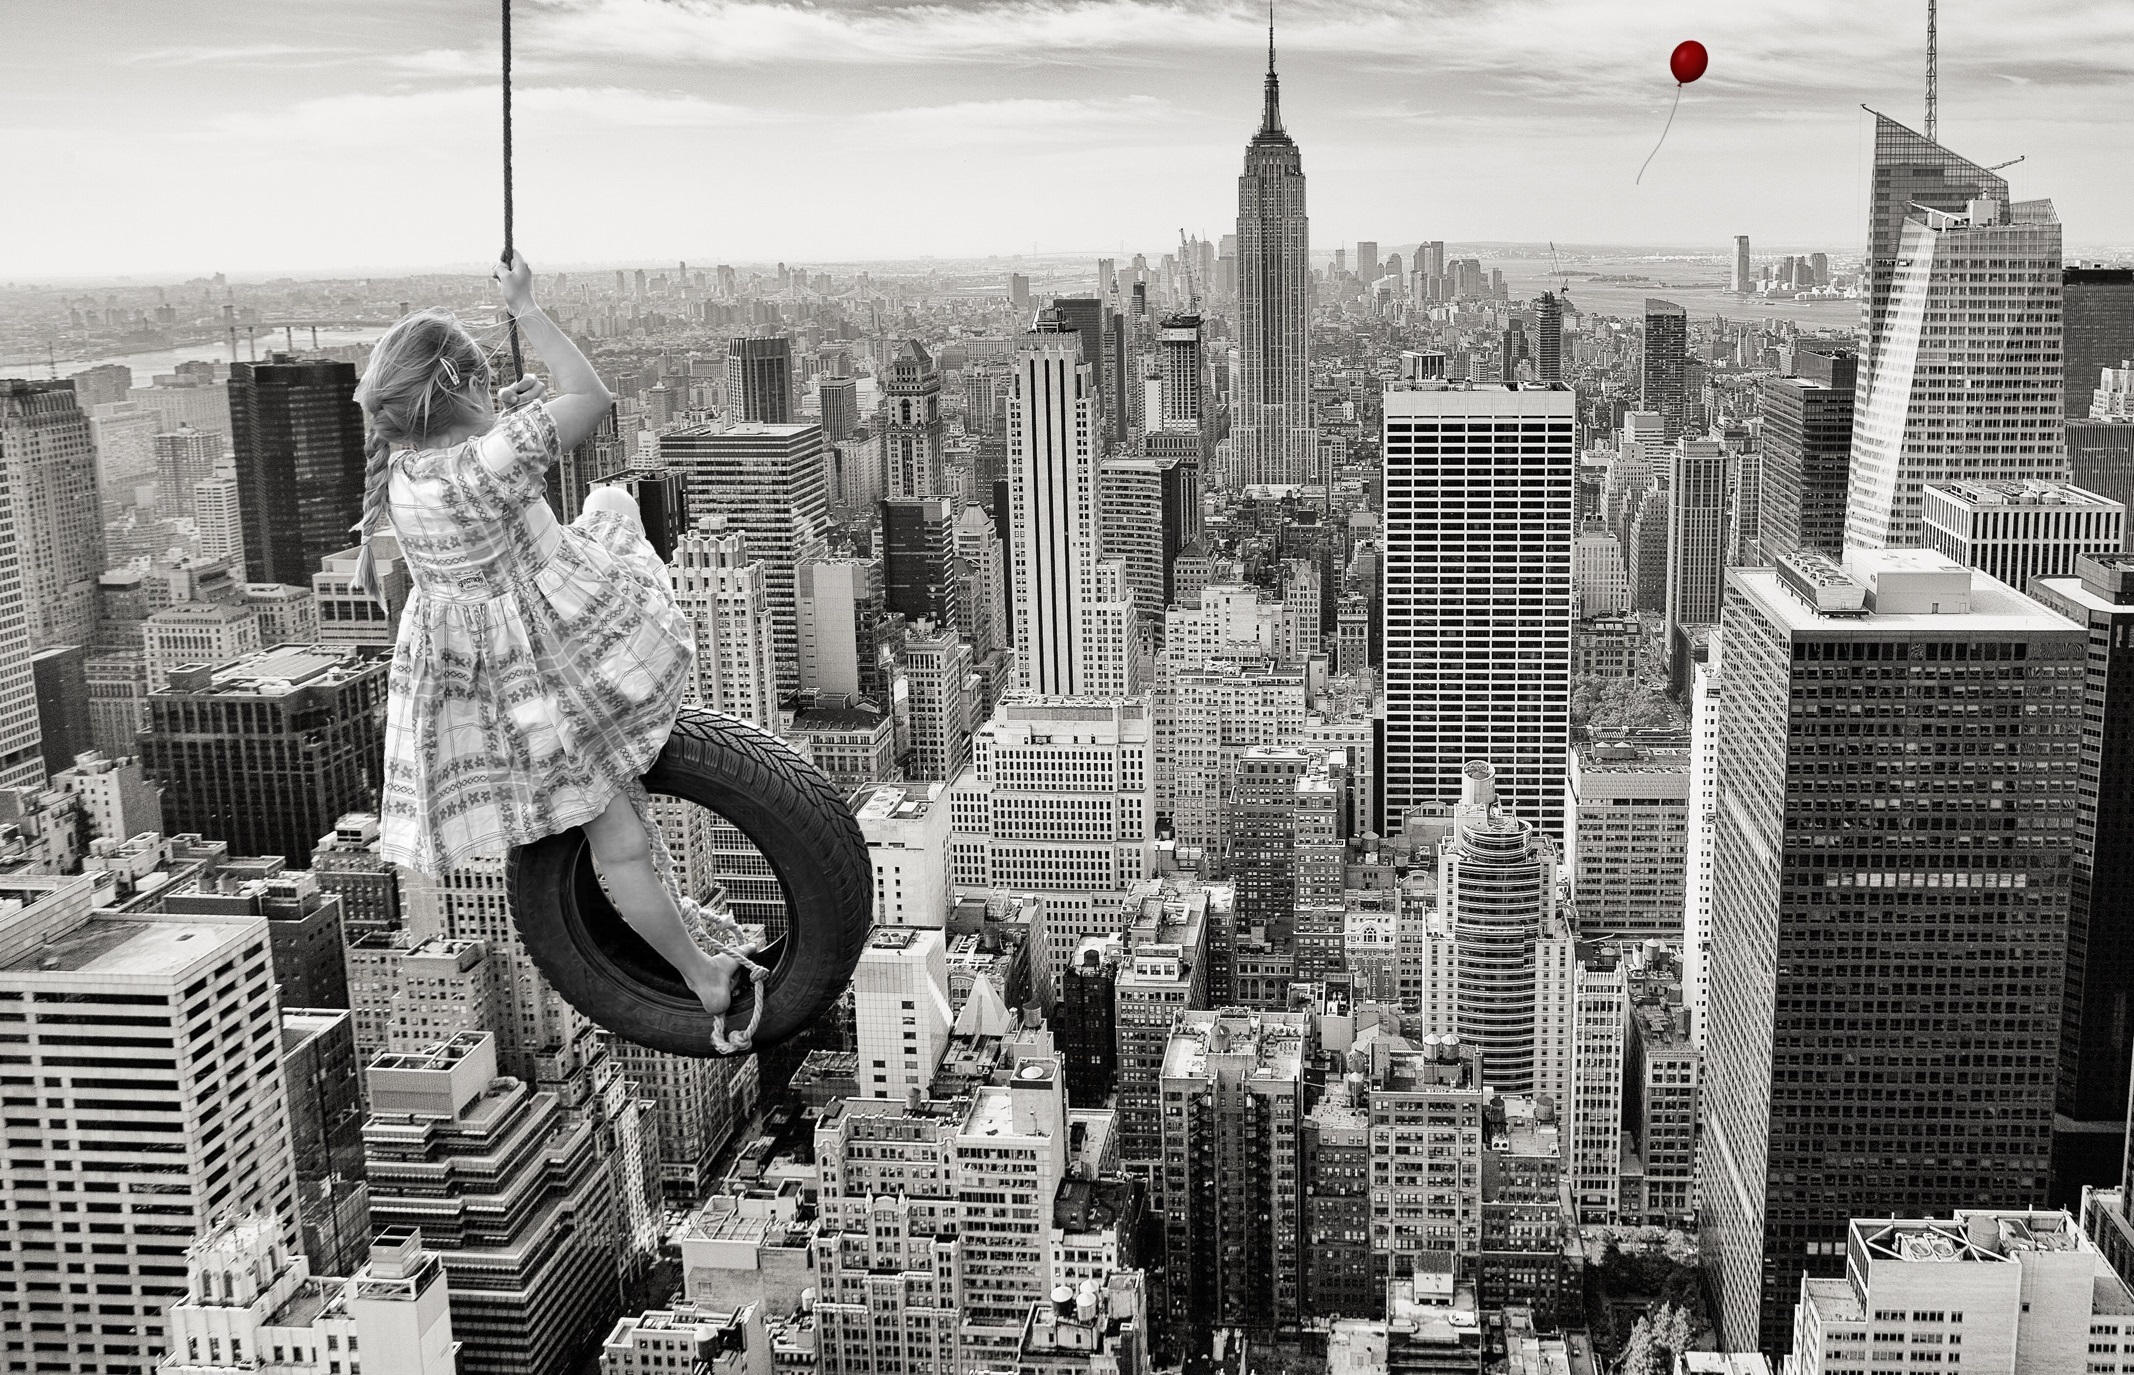
abstract, black and white, architecture, girl, skyline, photography, balloon, view, building, city, skyscraper, new york, manhattan, cityscape, panorama, downtown, female, daytime, red, usa, america, landmark, monochrome, swing, empire state building, tower block, sit, background image, background, outlook, ny, surreal, sw, fantasy, mood, roofs, metropolis, template, auto tires, photo montage, expressive, red balloon, city panorama, urban area, monochrome photography, metropolitan area, fantasy picture, autoreifen rocking, building rock